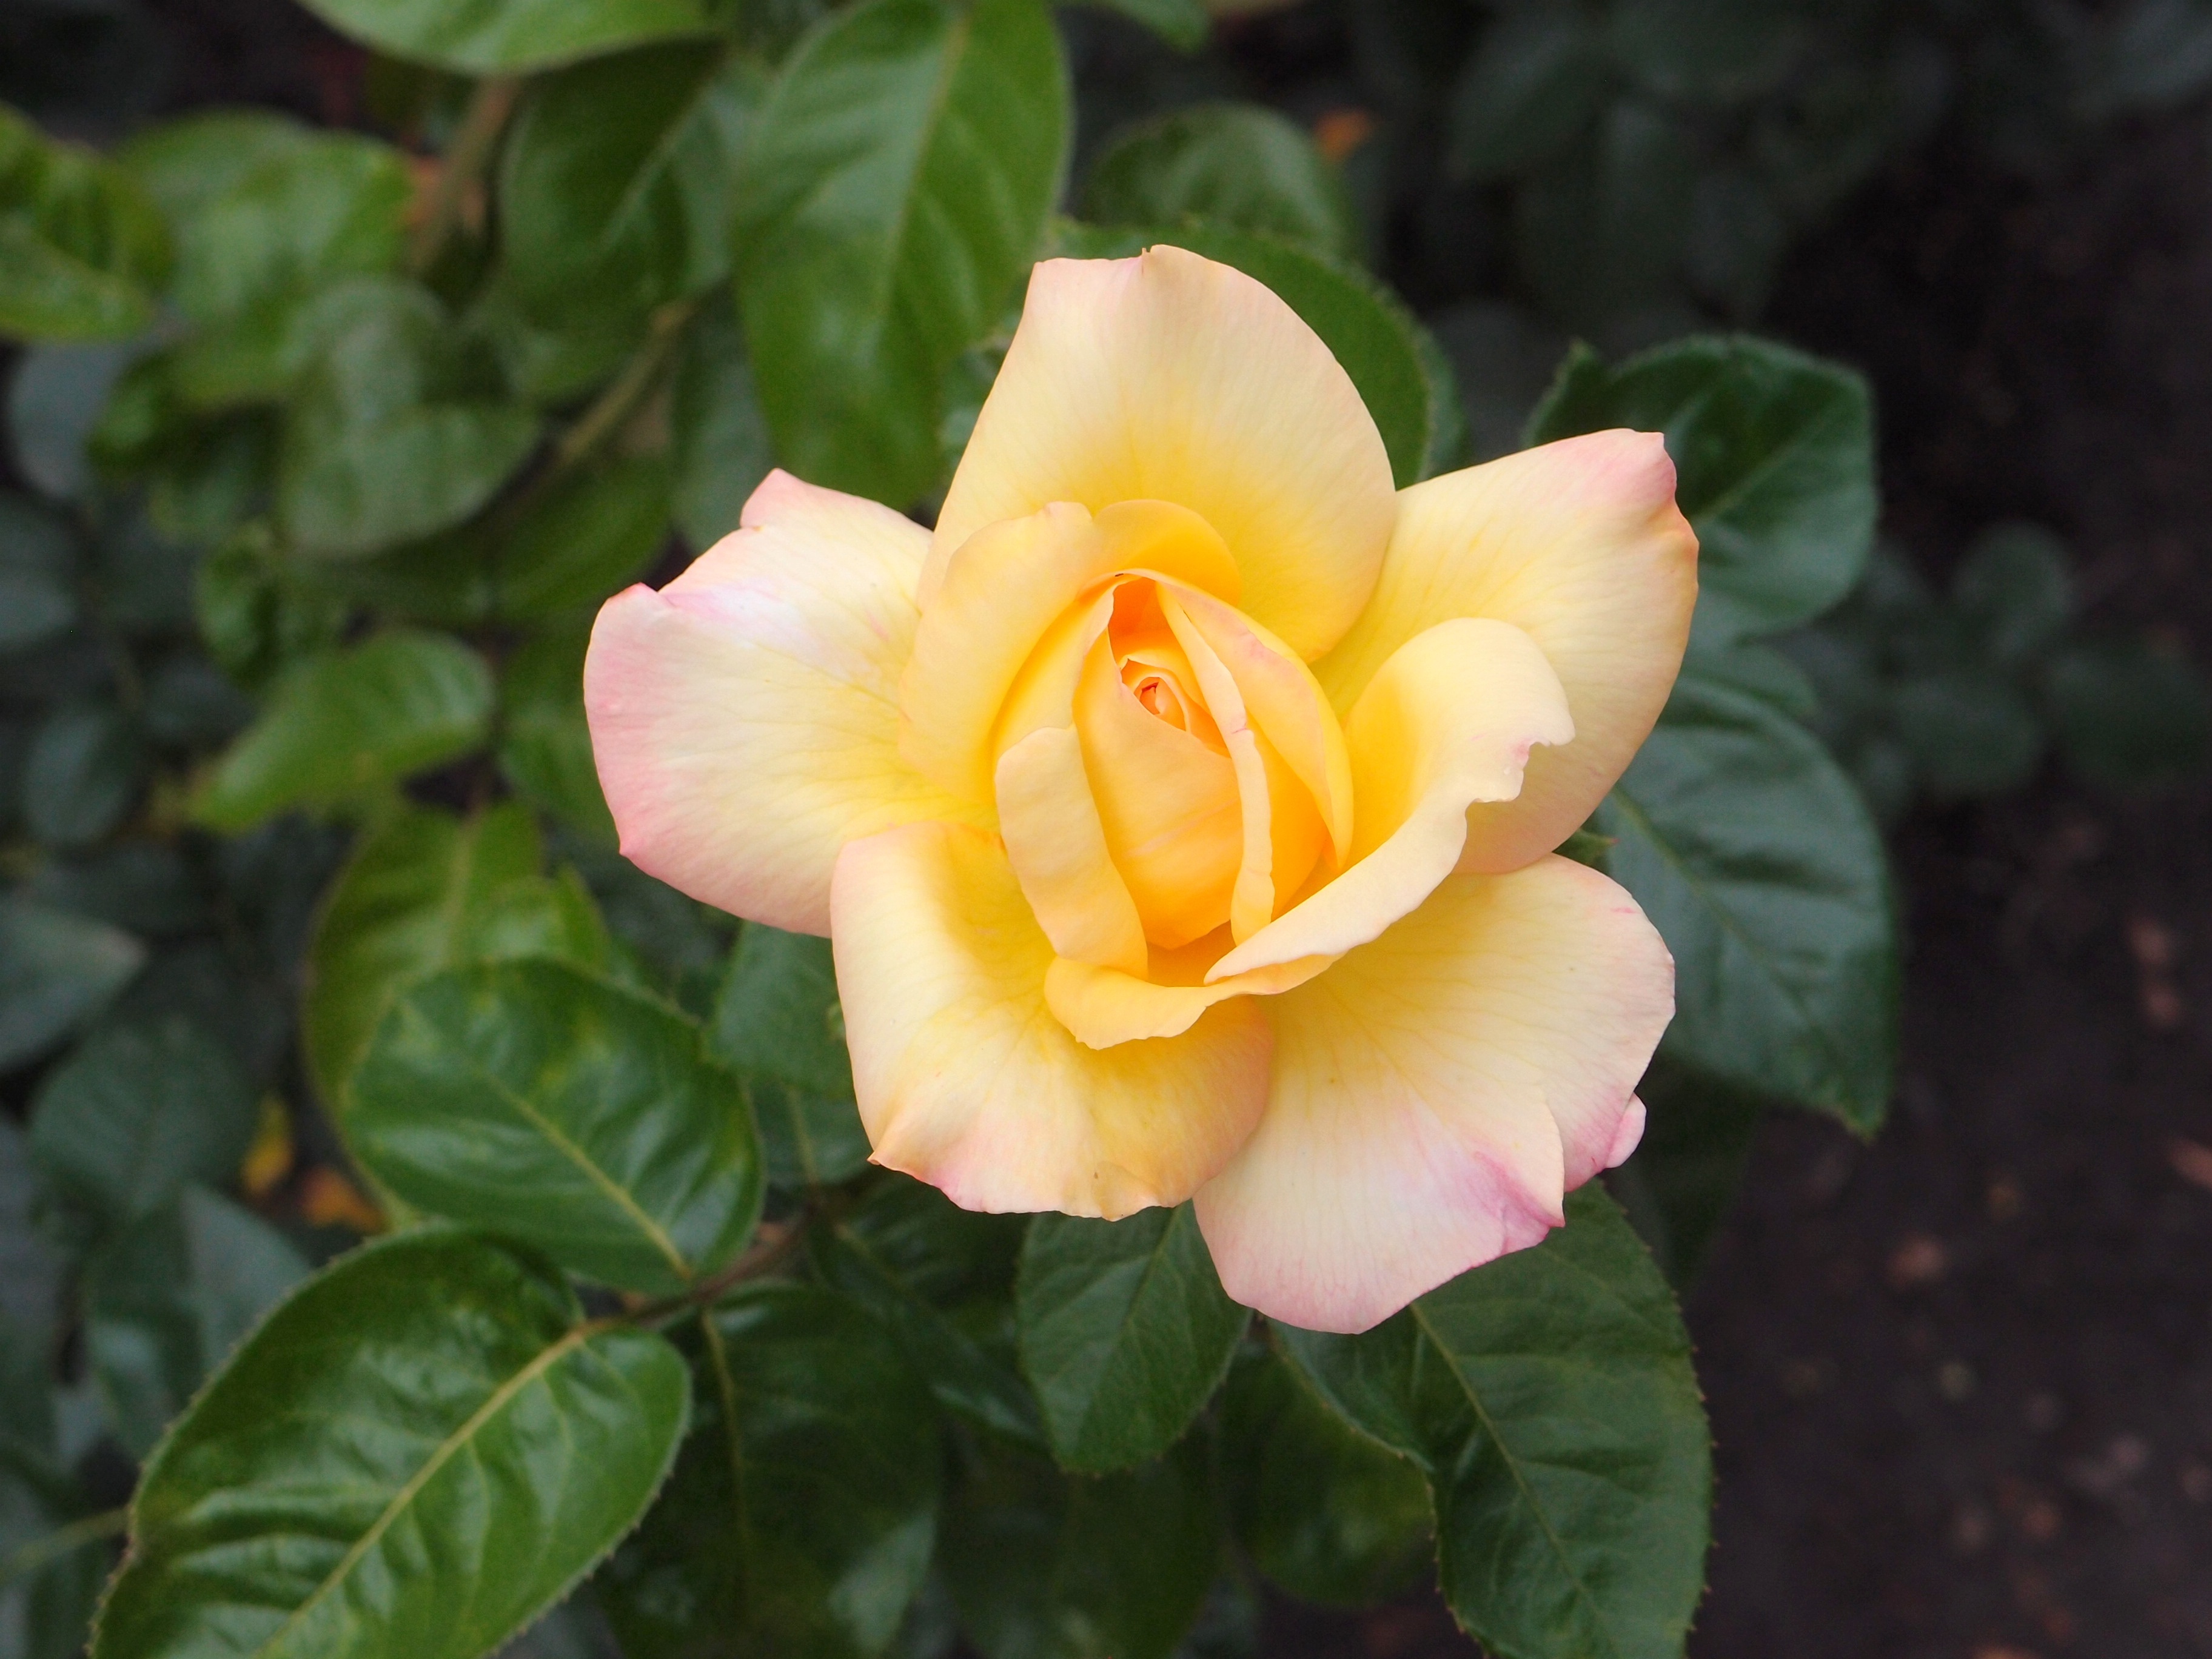
plant, flower, petal, rose, botany, yellow, flora, flowers, flower bed, roses, shrub, floribunda, summer flowers, garden flowers, flowering plant, garden roses, rose family, rose yellow, land plant, rose order, austrian briar